Shoplifters (film)

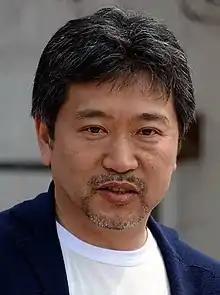
Hirokazu Kore-eda's direction was praised by critics.

On review aggregator website Rotten Tomatoes, the film holds an approval rating based on reviews, with an average rating of . The website's critical consensus reads, "Understated yet ultimately deeply affecting, "Shoplifters" adds another powerful chapter to director Hirokazu Kore-eda's richly humanistic filmography." On Metacritic, the film has a weighted average score of 93 out of 100, based on 40 critics, indicating "universal acclaim". "Shoplifters" was also listed on numerous critics' top ten lists for 2018.